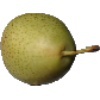
Label: Pear 1